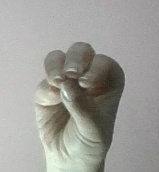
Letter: ha